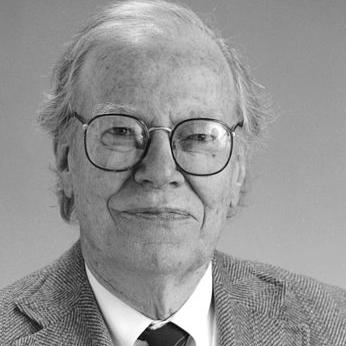
Age: 83